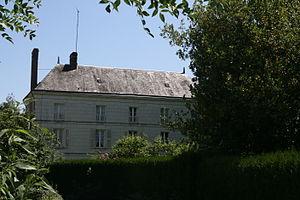
Villeloin-Coulangé est une commune française de la région Centre-Val de Loire située dans le département d'Indre-et-Loire, au sud-est de Tours. D'une superficie de 3 452 hectares, la commune fait partie de la communauté de communes Loches Sud Touraine dans le canton de Loches. En 2014, elle comptait 647 habitants, répartis entre le bourg et l'ensemble des hameaux. Ses habitants sont appelés les Villaloupéens.